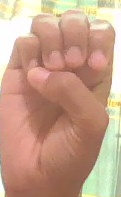
ASL sign: E